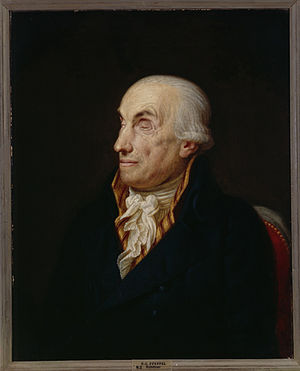
Gottlieb Konrad Pfeffel
Gottlieb Konrad Pfeffel var en tysk digter.